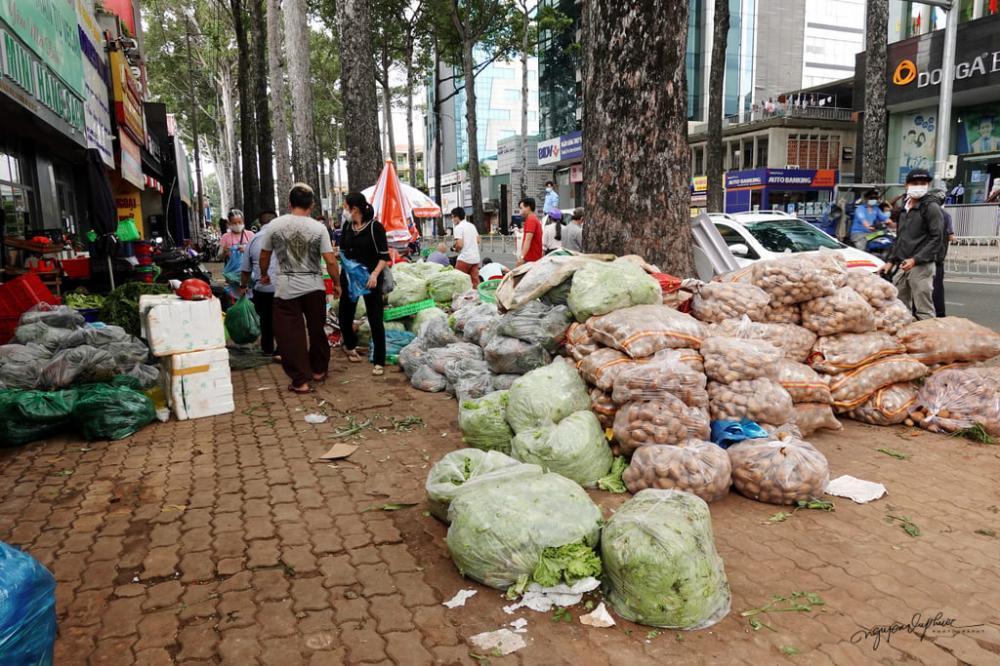
có nhiều túi rau củ quả được đặt bên gốc cây cổ thụ